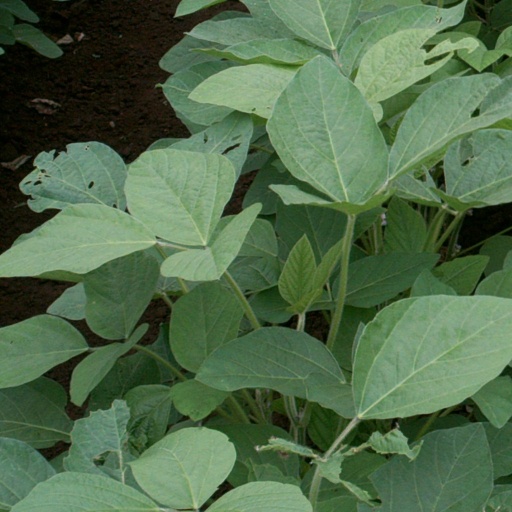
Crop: soybean